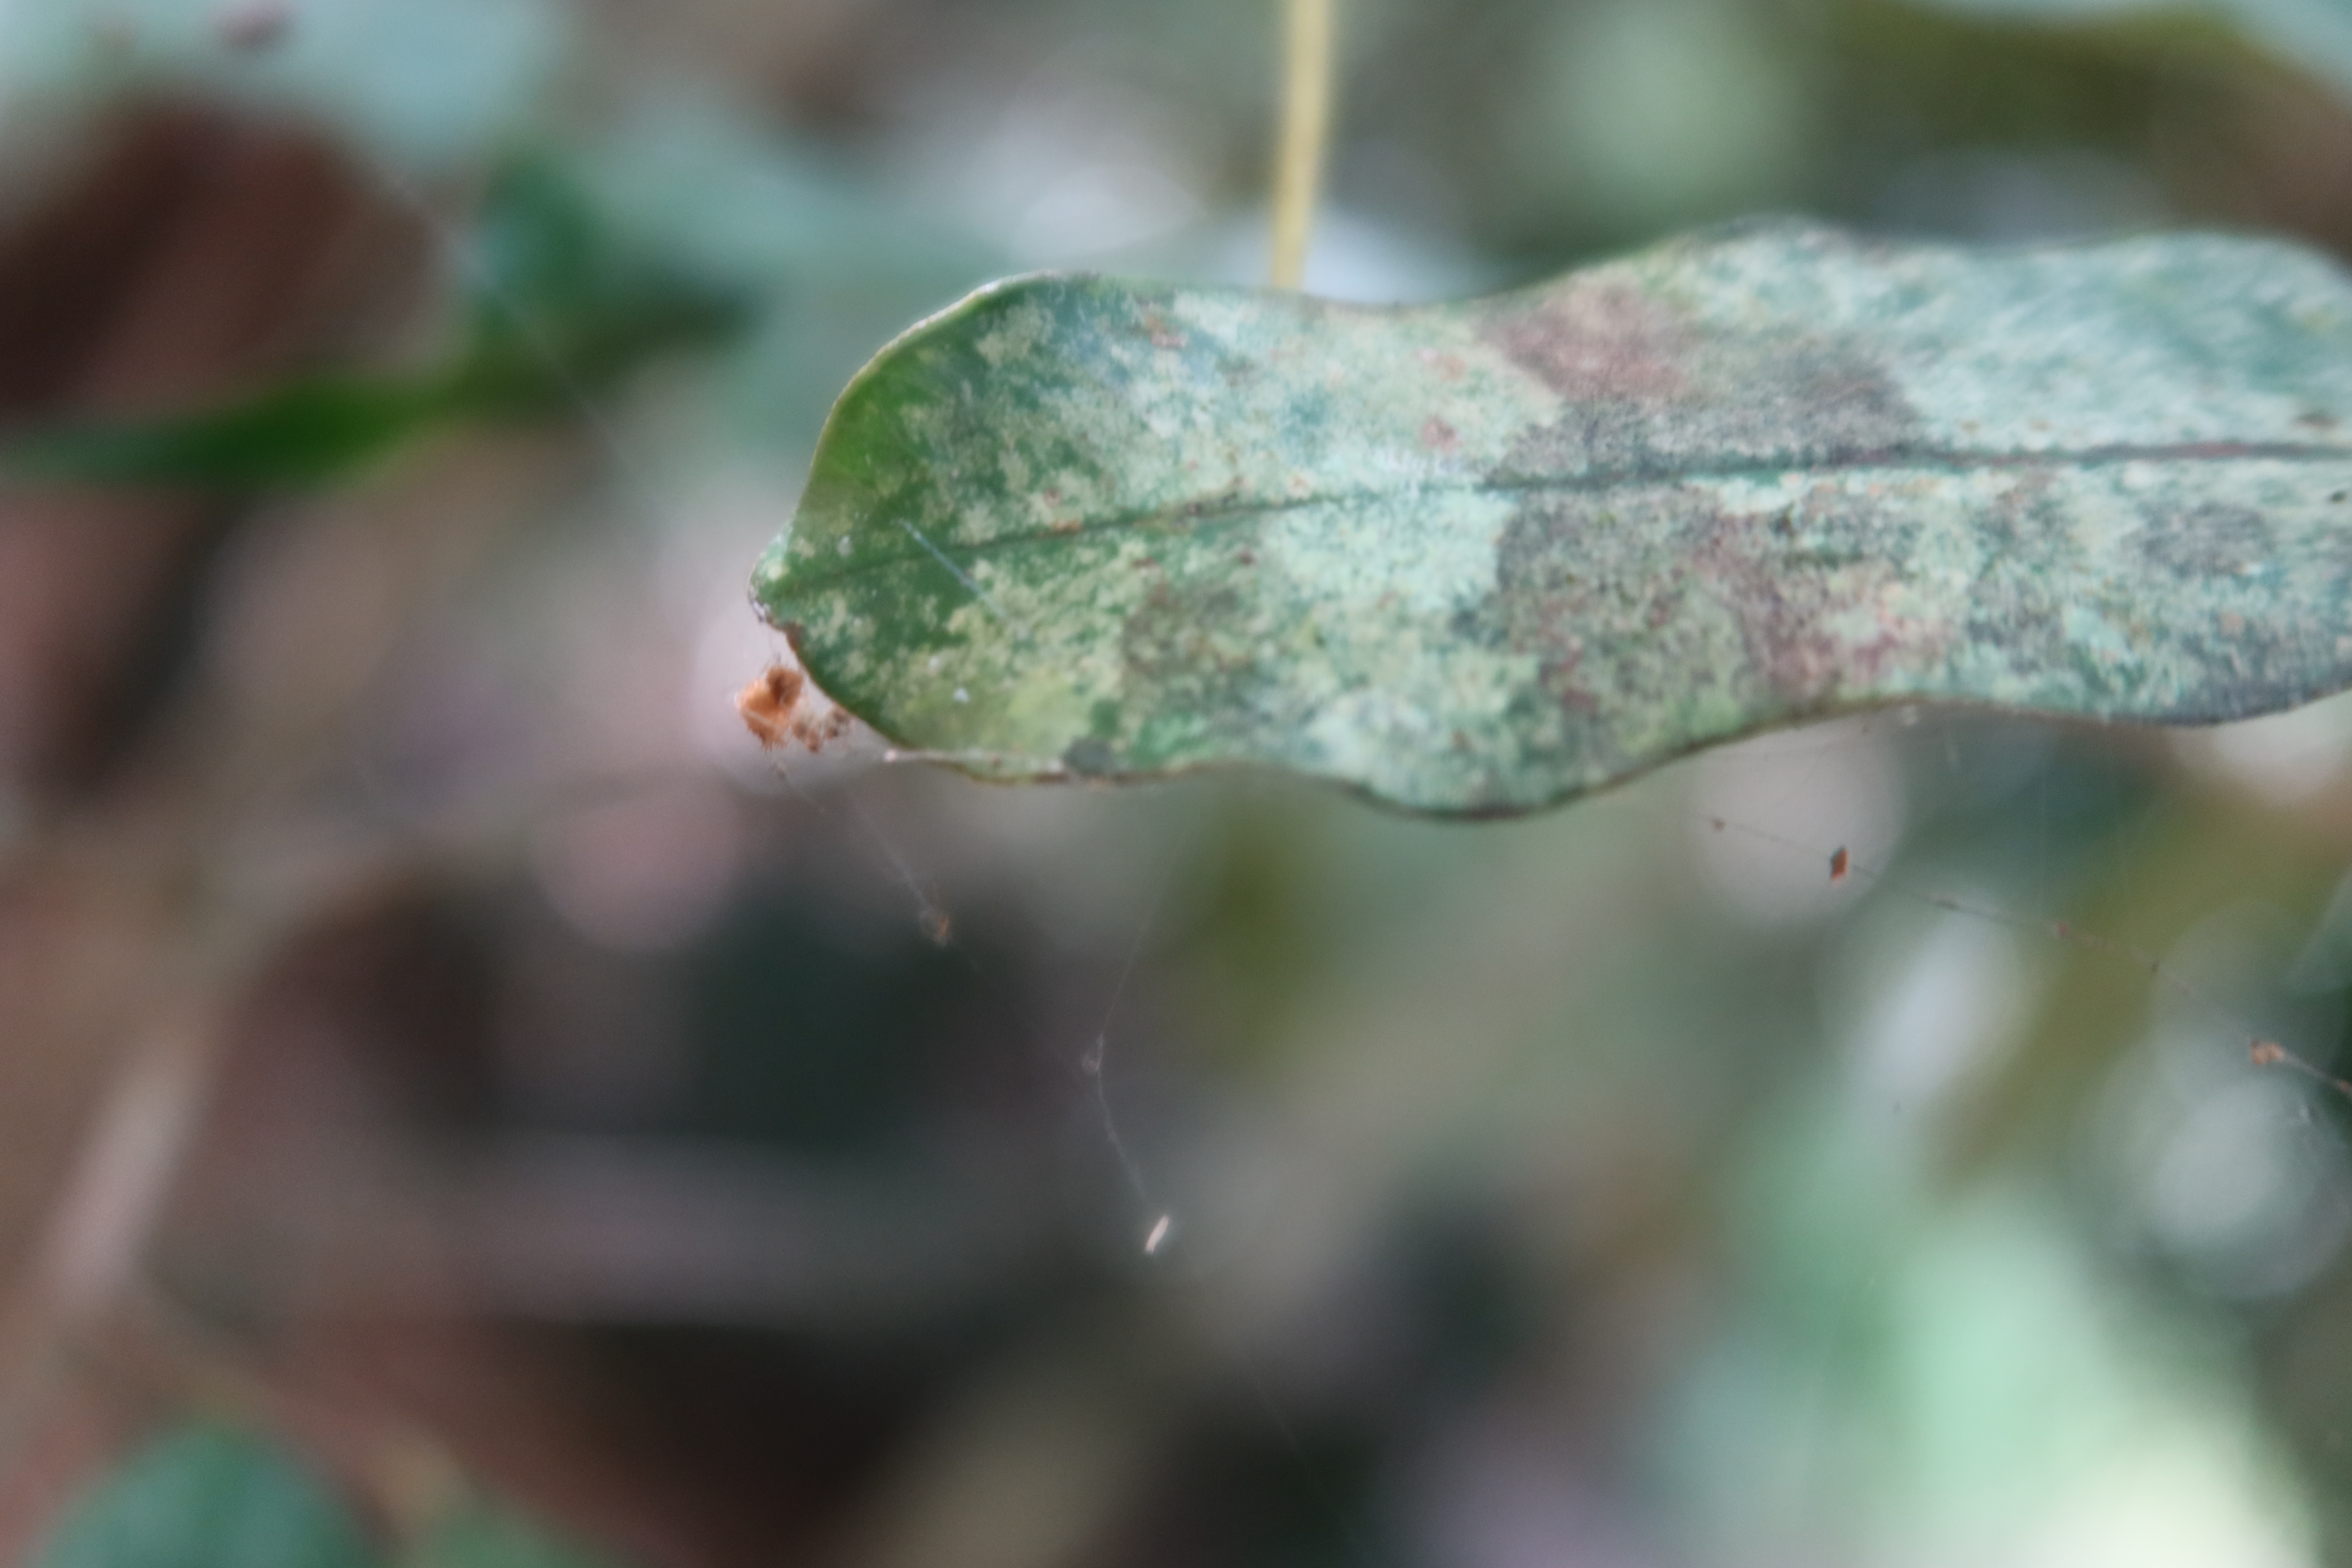
Label: Downy mildew